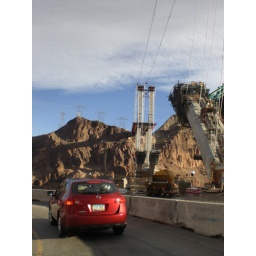
new bridge under construction over the colorado river at hoover dam, nevada-arizona border, u.s.a.